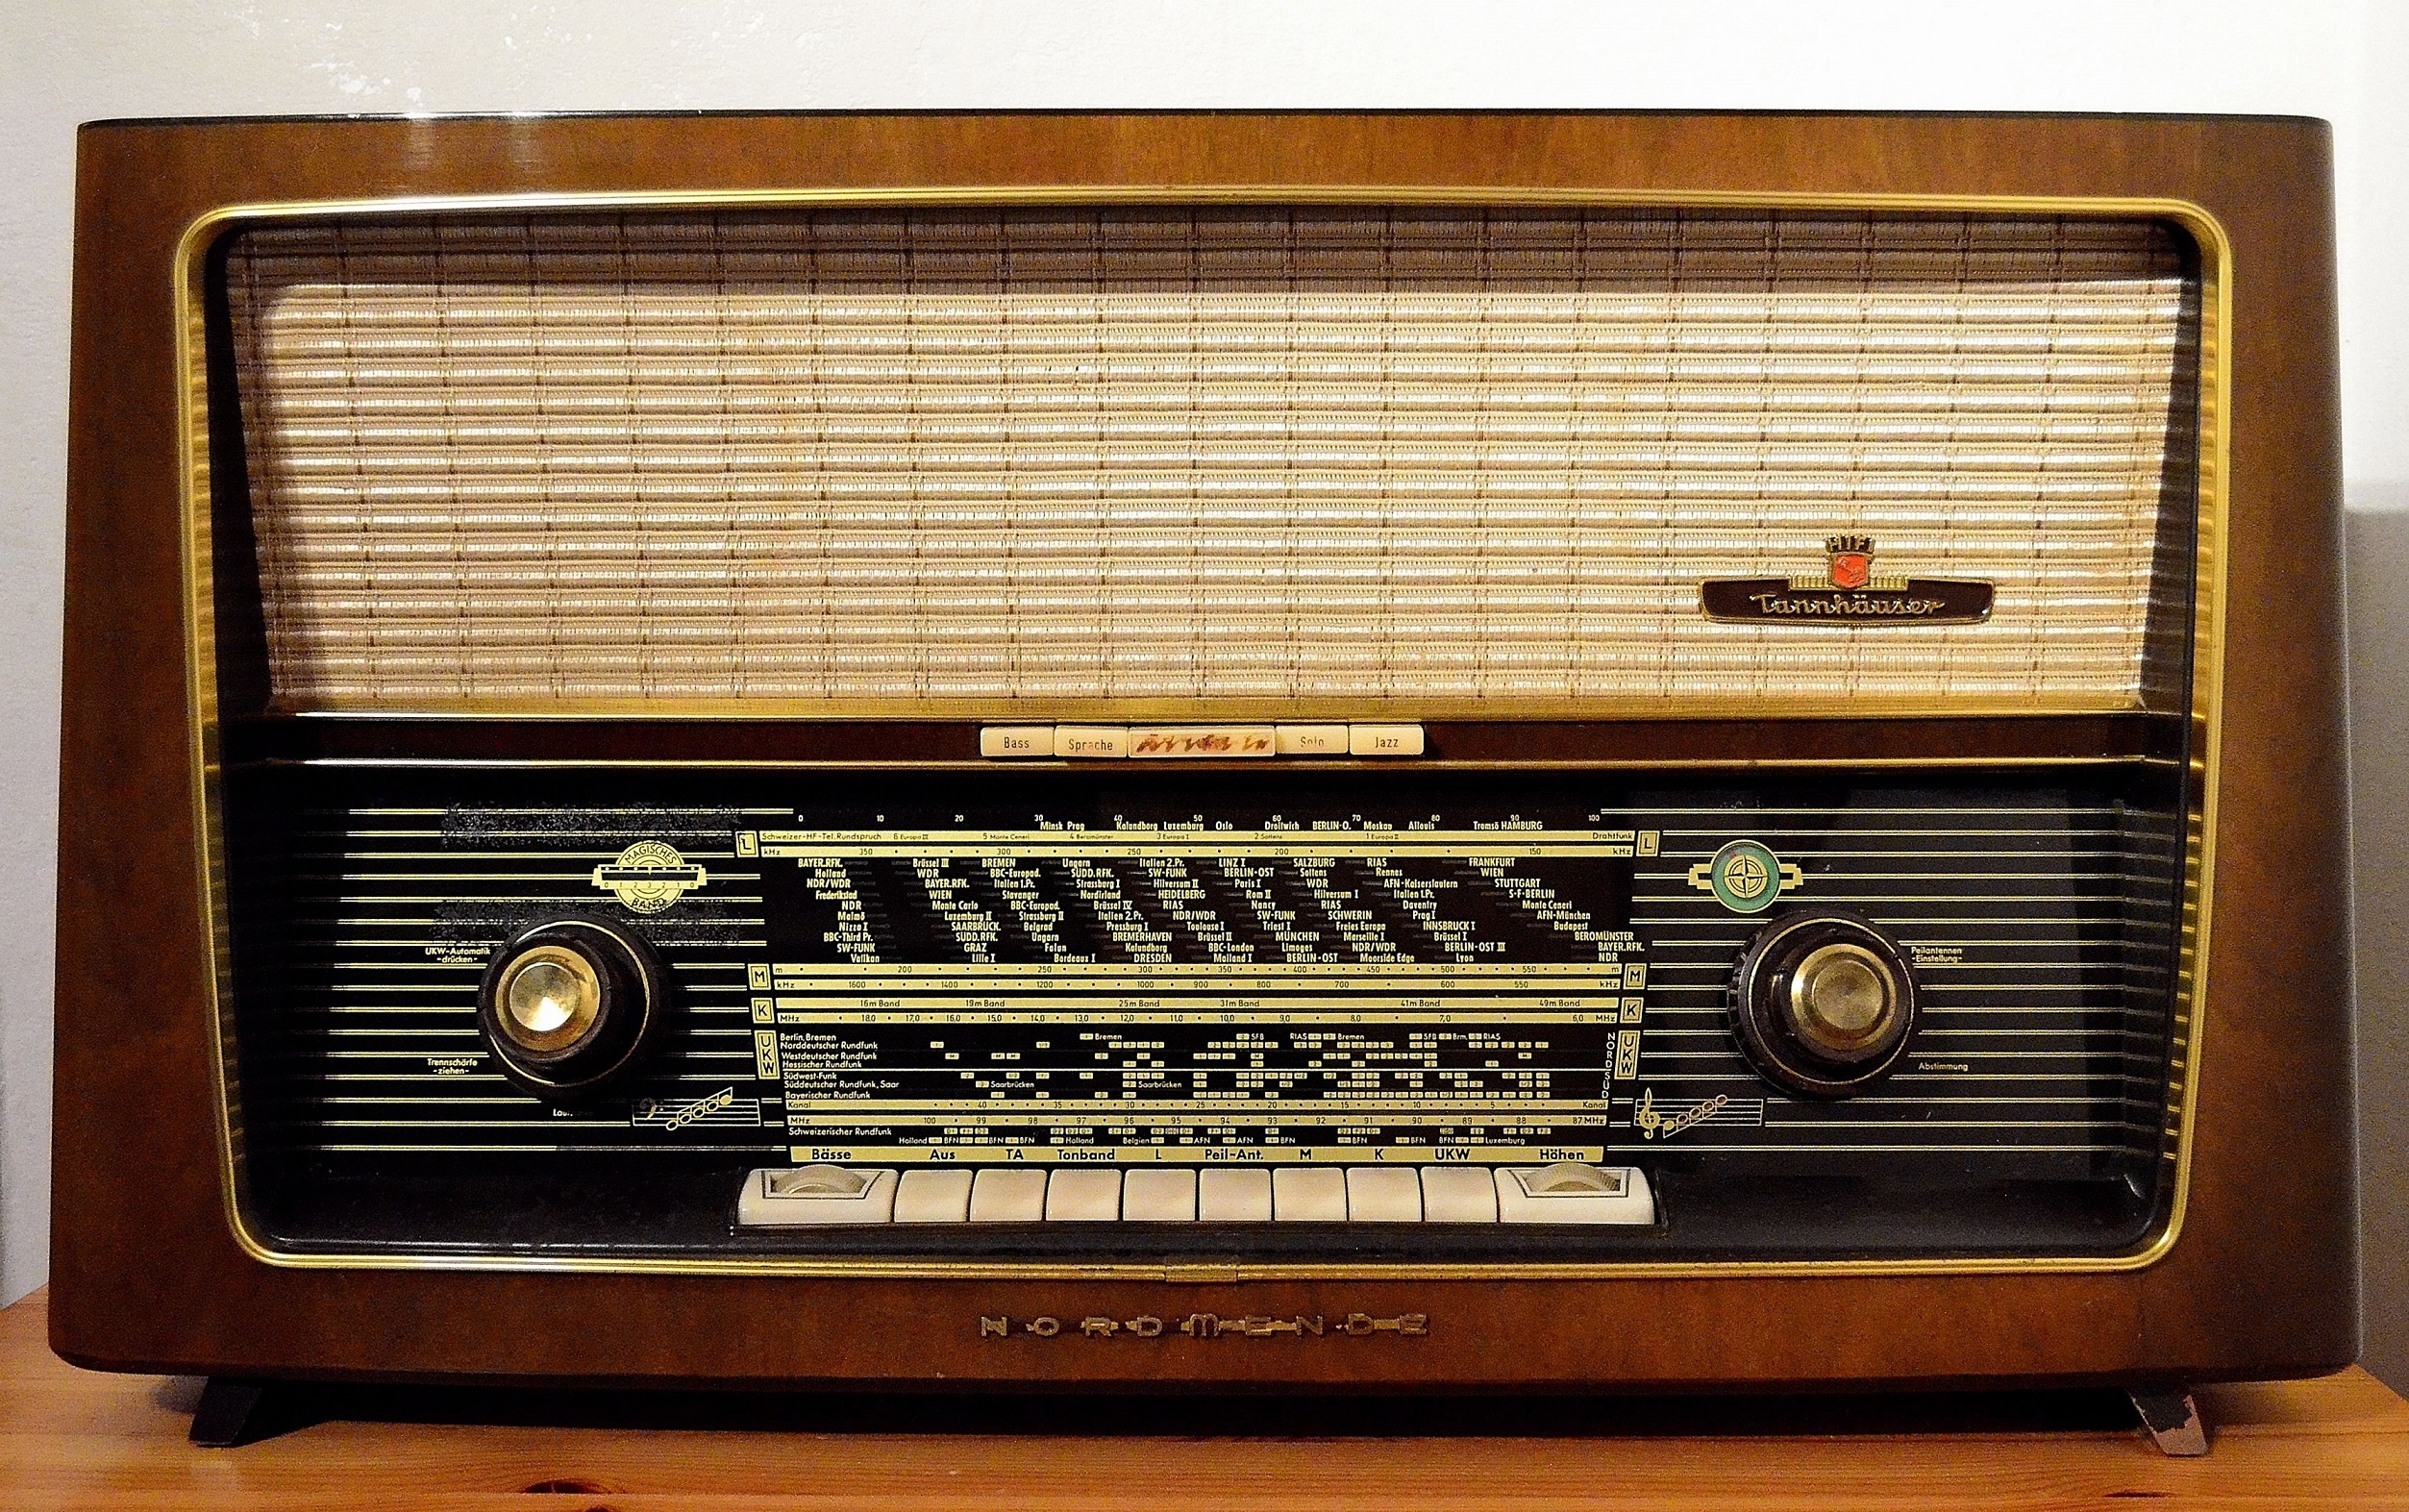
technology, antique, nostalgia, radio, historically, frequency, transmitter, tube radio, radio device, radio station, radio receiver, transistor radio, electronic device, communication device, radio keyboard